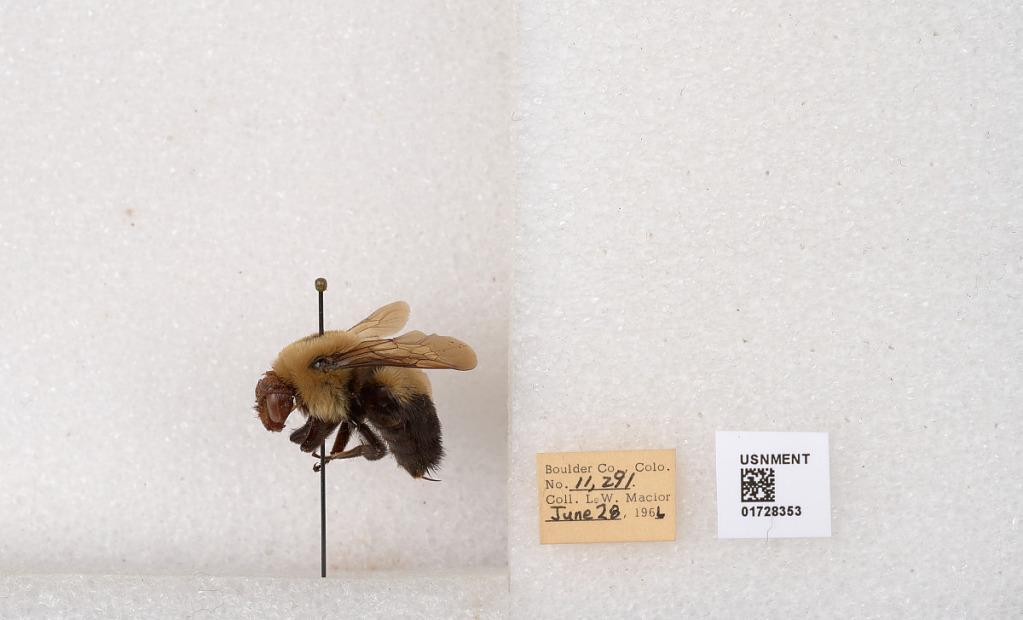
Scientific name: Bombus (Separatobombus) griseocollis (De Geer)
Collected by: L. Macior
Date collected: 1966-6-28
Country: United States
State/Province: Colorado
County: Boulder
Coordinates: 40.0925, -105.358